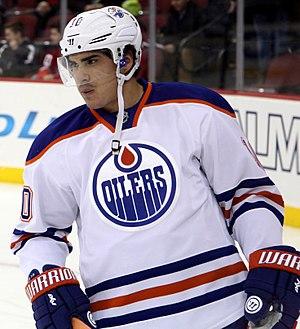
Naïl Raïlovitch Iakoupov, en russe : Наиль Раилович Якупов et en anglais : Nail Yakupov, est un joueur professionnel russe de hockey sur glace. Il évolue au poste d'ailier.